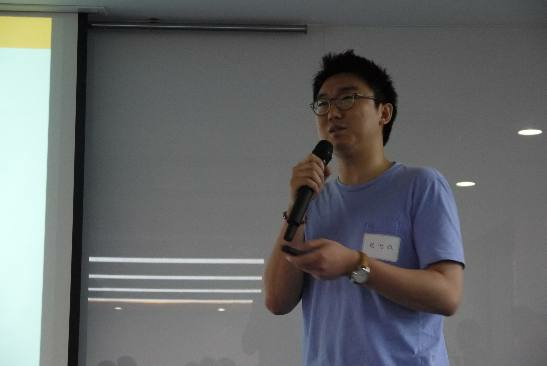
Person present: Yes